Ti presento un amico

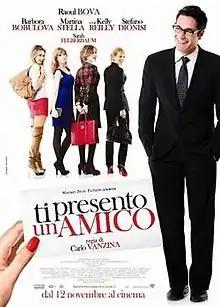
Theatrical release poster

Ti presento un amico is a 2010 Italian romantic comedy film directed by Carlo Vanzina.